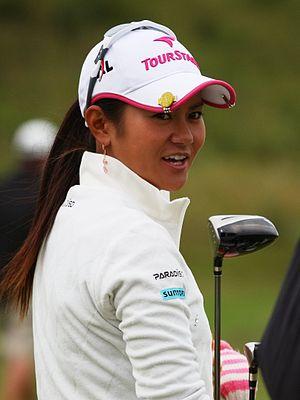
Le tableau des médailles des Jeux asiatiques de 2002 est le classement des nations par nombre de médailles d'or remportées lors de la 14ᵉ édition des Jeux asiatiques, qui se sont déroulés du 29 septembre au 14 octobre 2002 à Pusan, en Corée du Sud. Pusan est la seconde ville sud-coréenne à accueillir les jeux après Séoul, en 1986. 6 572 athlètes, dont 4 605 hommes et 1 967 femmes, représentant 44 nations ont participé à ces jeux, à travers 419 compétitions et trente-huit disciplines sportives. C'est la première fois dans l'histoire des Jeux que l'ensemble des 44 nations membres du conseil olympique d'Asie participent à l'événement : la chute des talibans permet à l'Afghanistan de participer de nouveau aux Jeux; le Timor oriental, nouveau membre, honore sa première participation et pour la première fois, la Corée du Nord participe à une compétition sportive internationale organisée par la Corée du Sud. Les deux nations défilent ensemble, lors de la cérémonie d'ouverture, sous une bannière commune, le drapeau de l'unification coréenne.